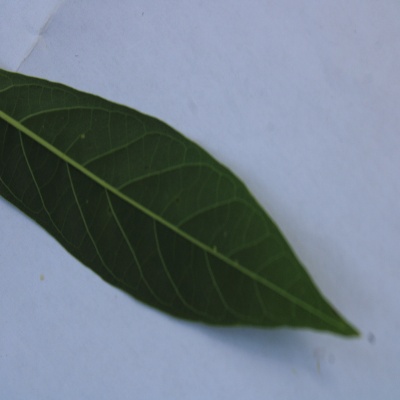
Crop: Cassava
Condition: healthy